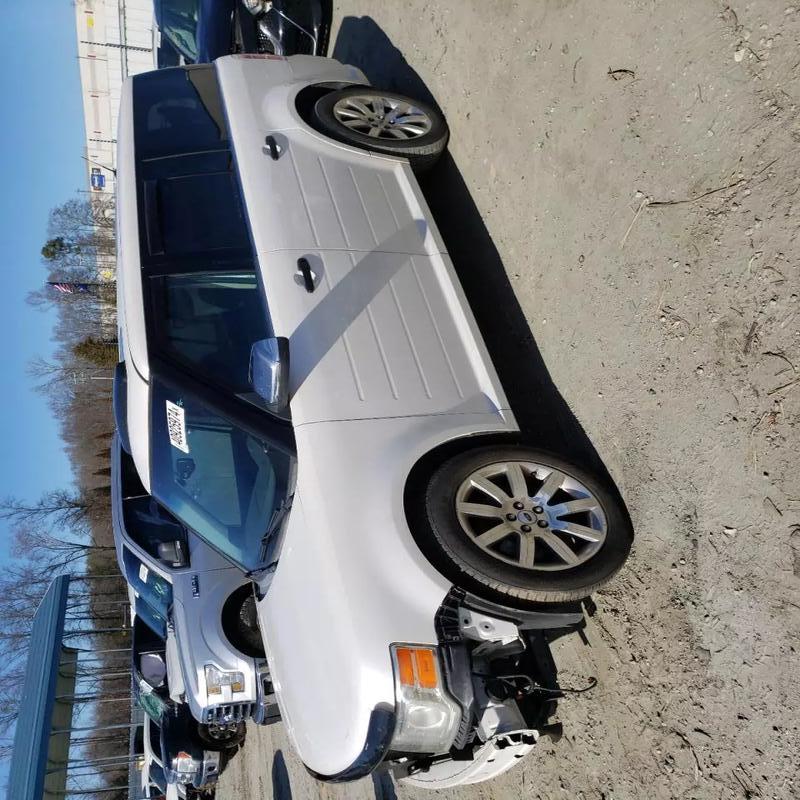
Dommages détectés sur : pare-choc avant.
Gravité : majeur